Gerard Butler filmography

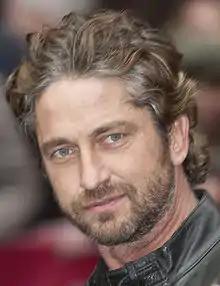
At the 2011 Berlin International Film Festival

Scottish actor Gerard Butler has been in numerous films and television series since his on-screen debut in 1997's "Mrs. Brown". After taking minor roles in releases such as the James Bond film "Tomorrow Never Dies" (1997) and the horror film "Tale of the Mummy" (1998), he took the lead in 2000, portraying Dracula in "Dracula 2000". Butler co-starred in the films "Reign of Fire" (2002), alongside Christian Bale, and "" (2003), with Angelina Jolie, before playing André Marek in the adaptation of Michael Crichton's science fiction adventure "Timeline" (2003). Then he was cast as Erik, The Phantom in Joel Schumacher's 2004 film adaptation of the musical "The Phantom of the Opera" alongside Emmy Rossum, and "Butterfly on a Wheel" with Pierce Brosnan and Maria Bello.